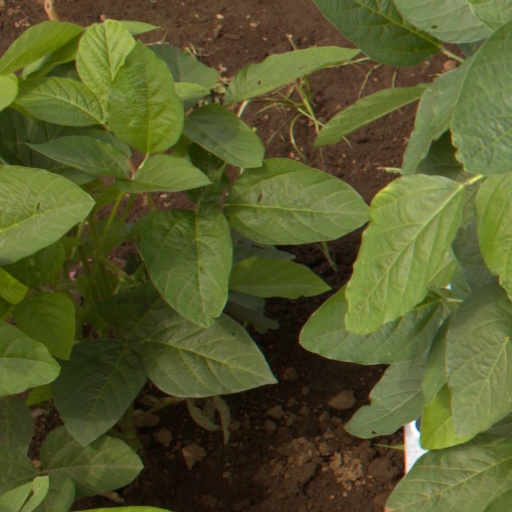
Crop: soybean